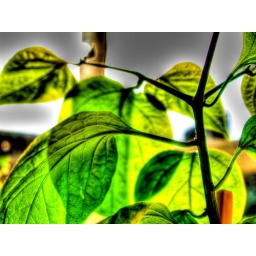
Macro shot of one of the plants at the Hybrid office in Helsinki. August 2006.